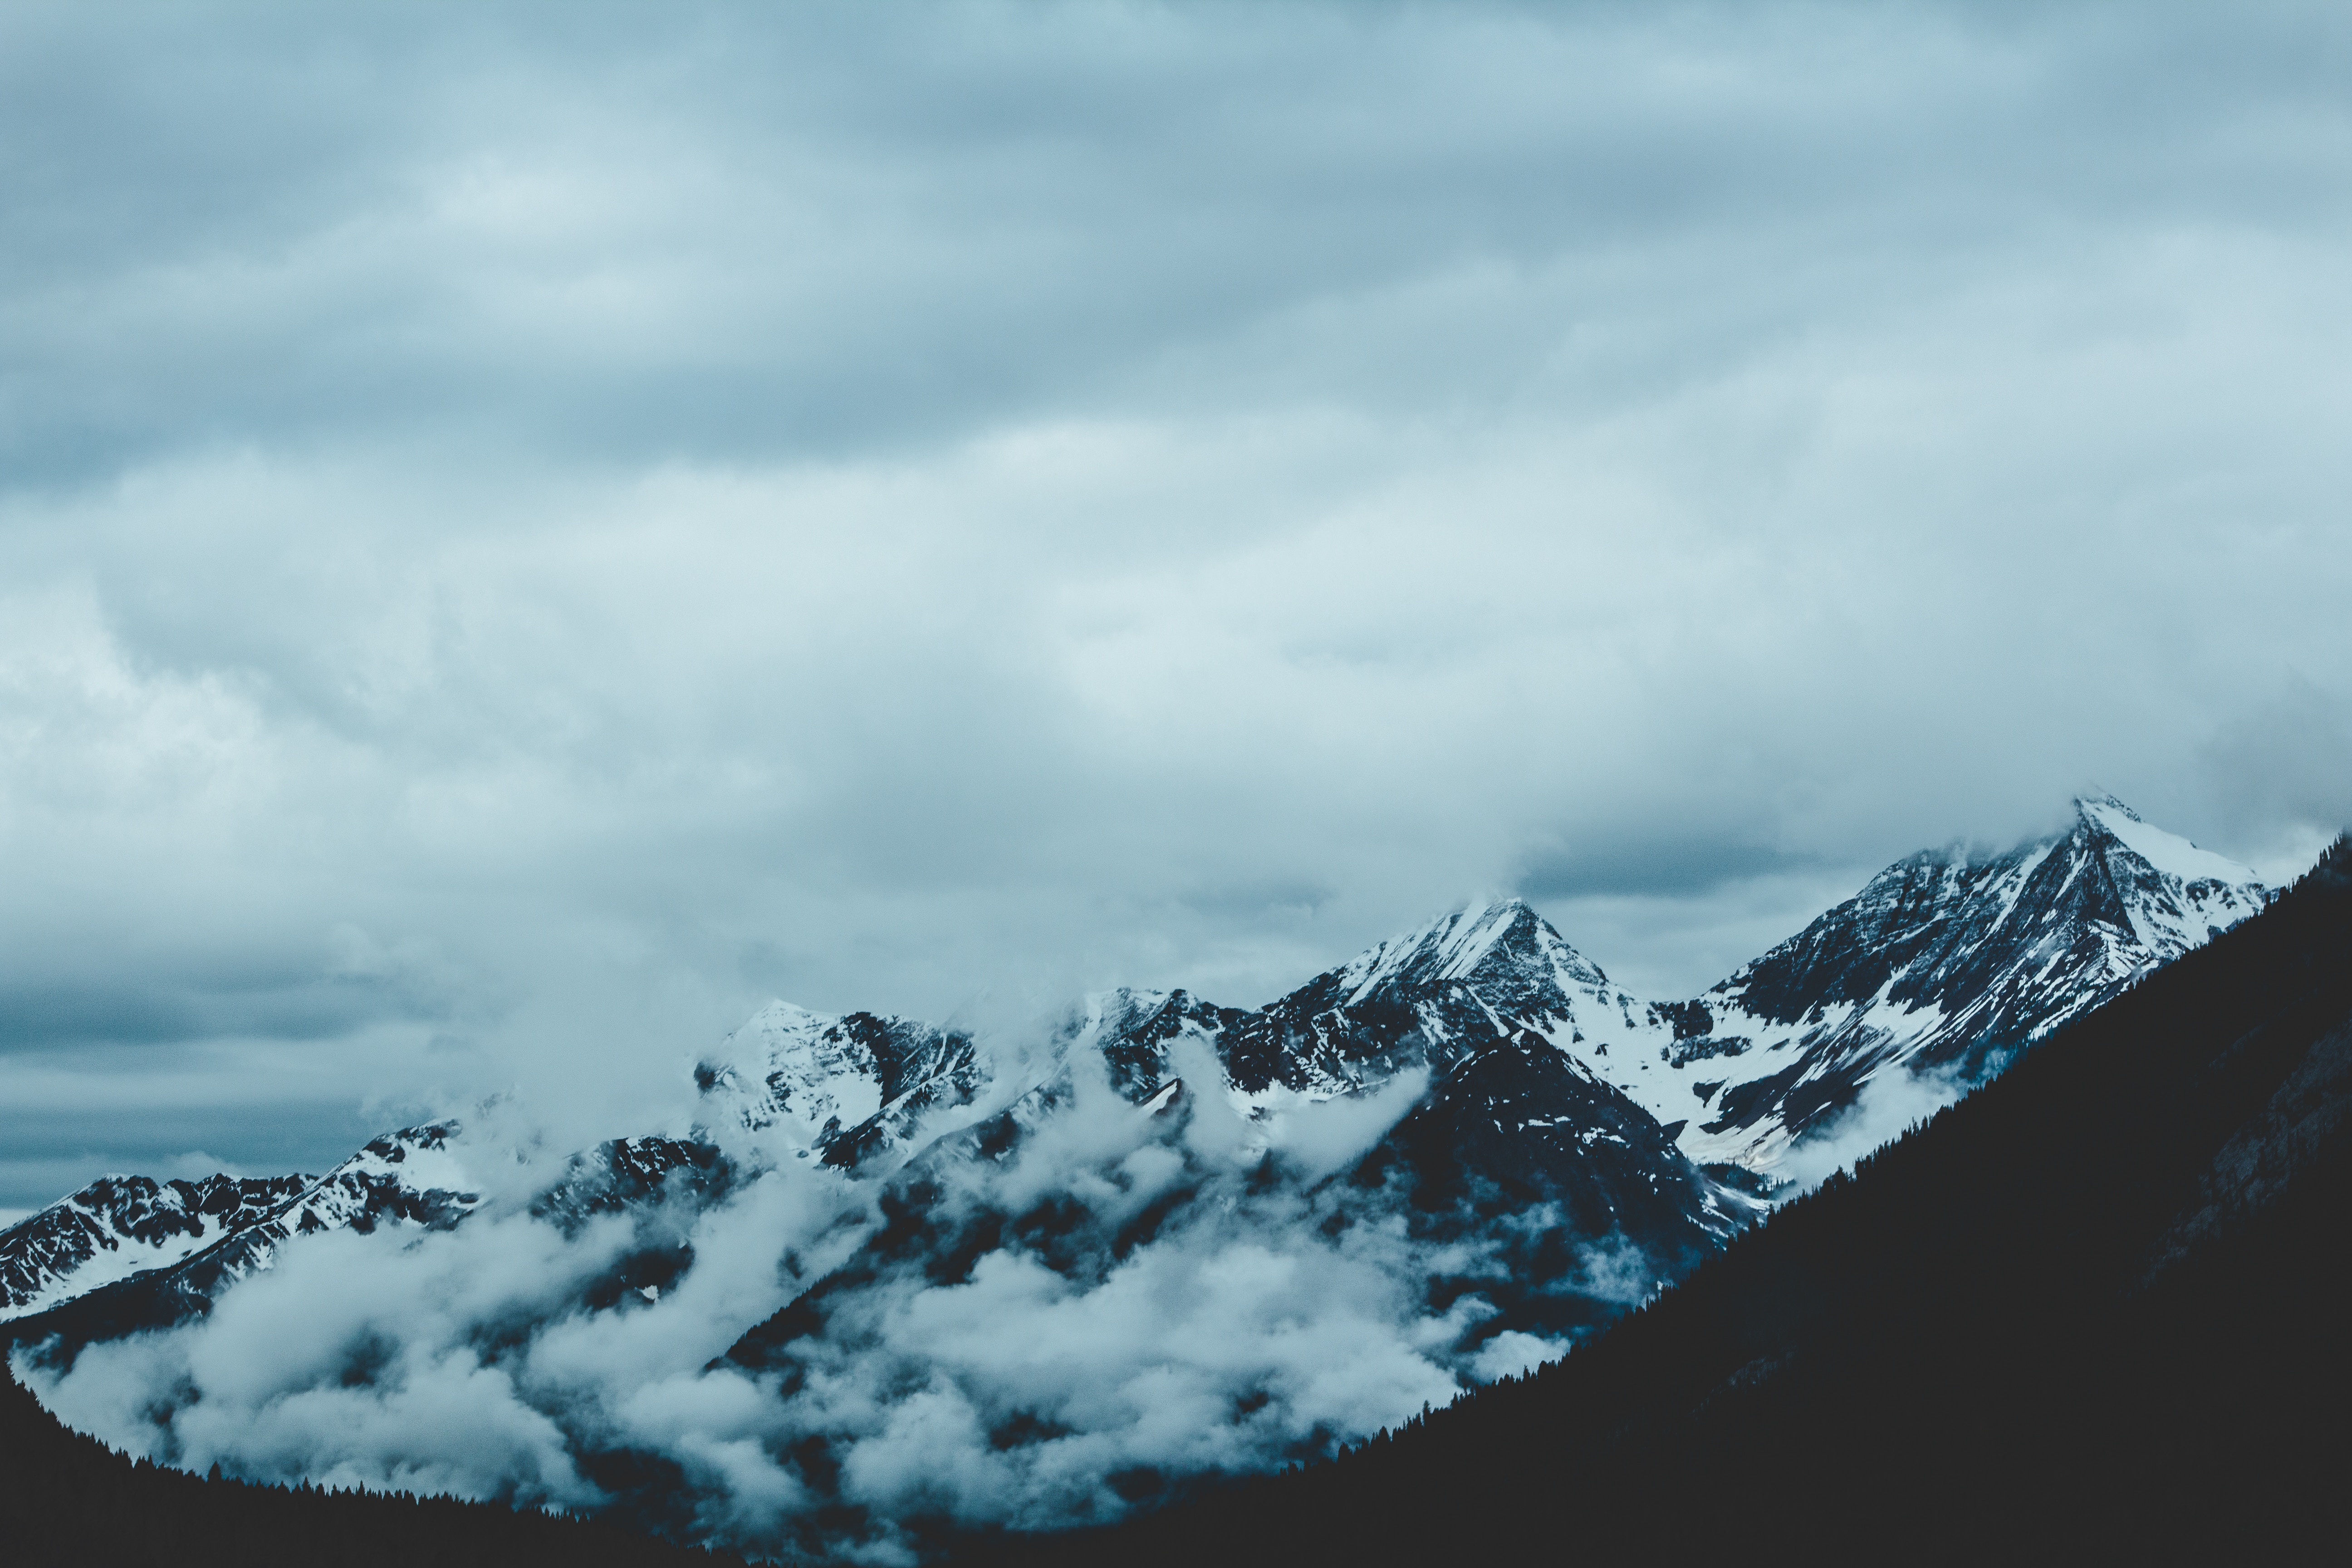
landscape, tree, mountain, snow, winter, cloud, sky, hill, atmosphere, mountain range, cumulus, ridge, summit, massif, alps, fell, nunatak, hill station, meteorological phenomenon, mountainous landforms, glacial landform, geological phenomenon, mount scenery